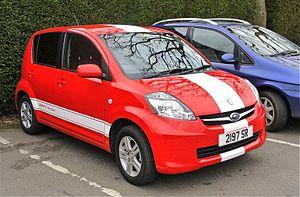
Subaru est un constructeur automobile japonais, créé en 1953, faisant partie du groupe Subaru et connu par le grand public européen pour son modèle emblématique actuel Impreza. Son activité s'étend, pour une petite part, à l'aéronautique.